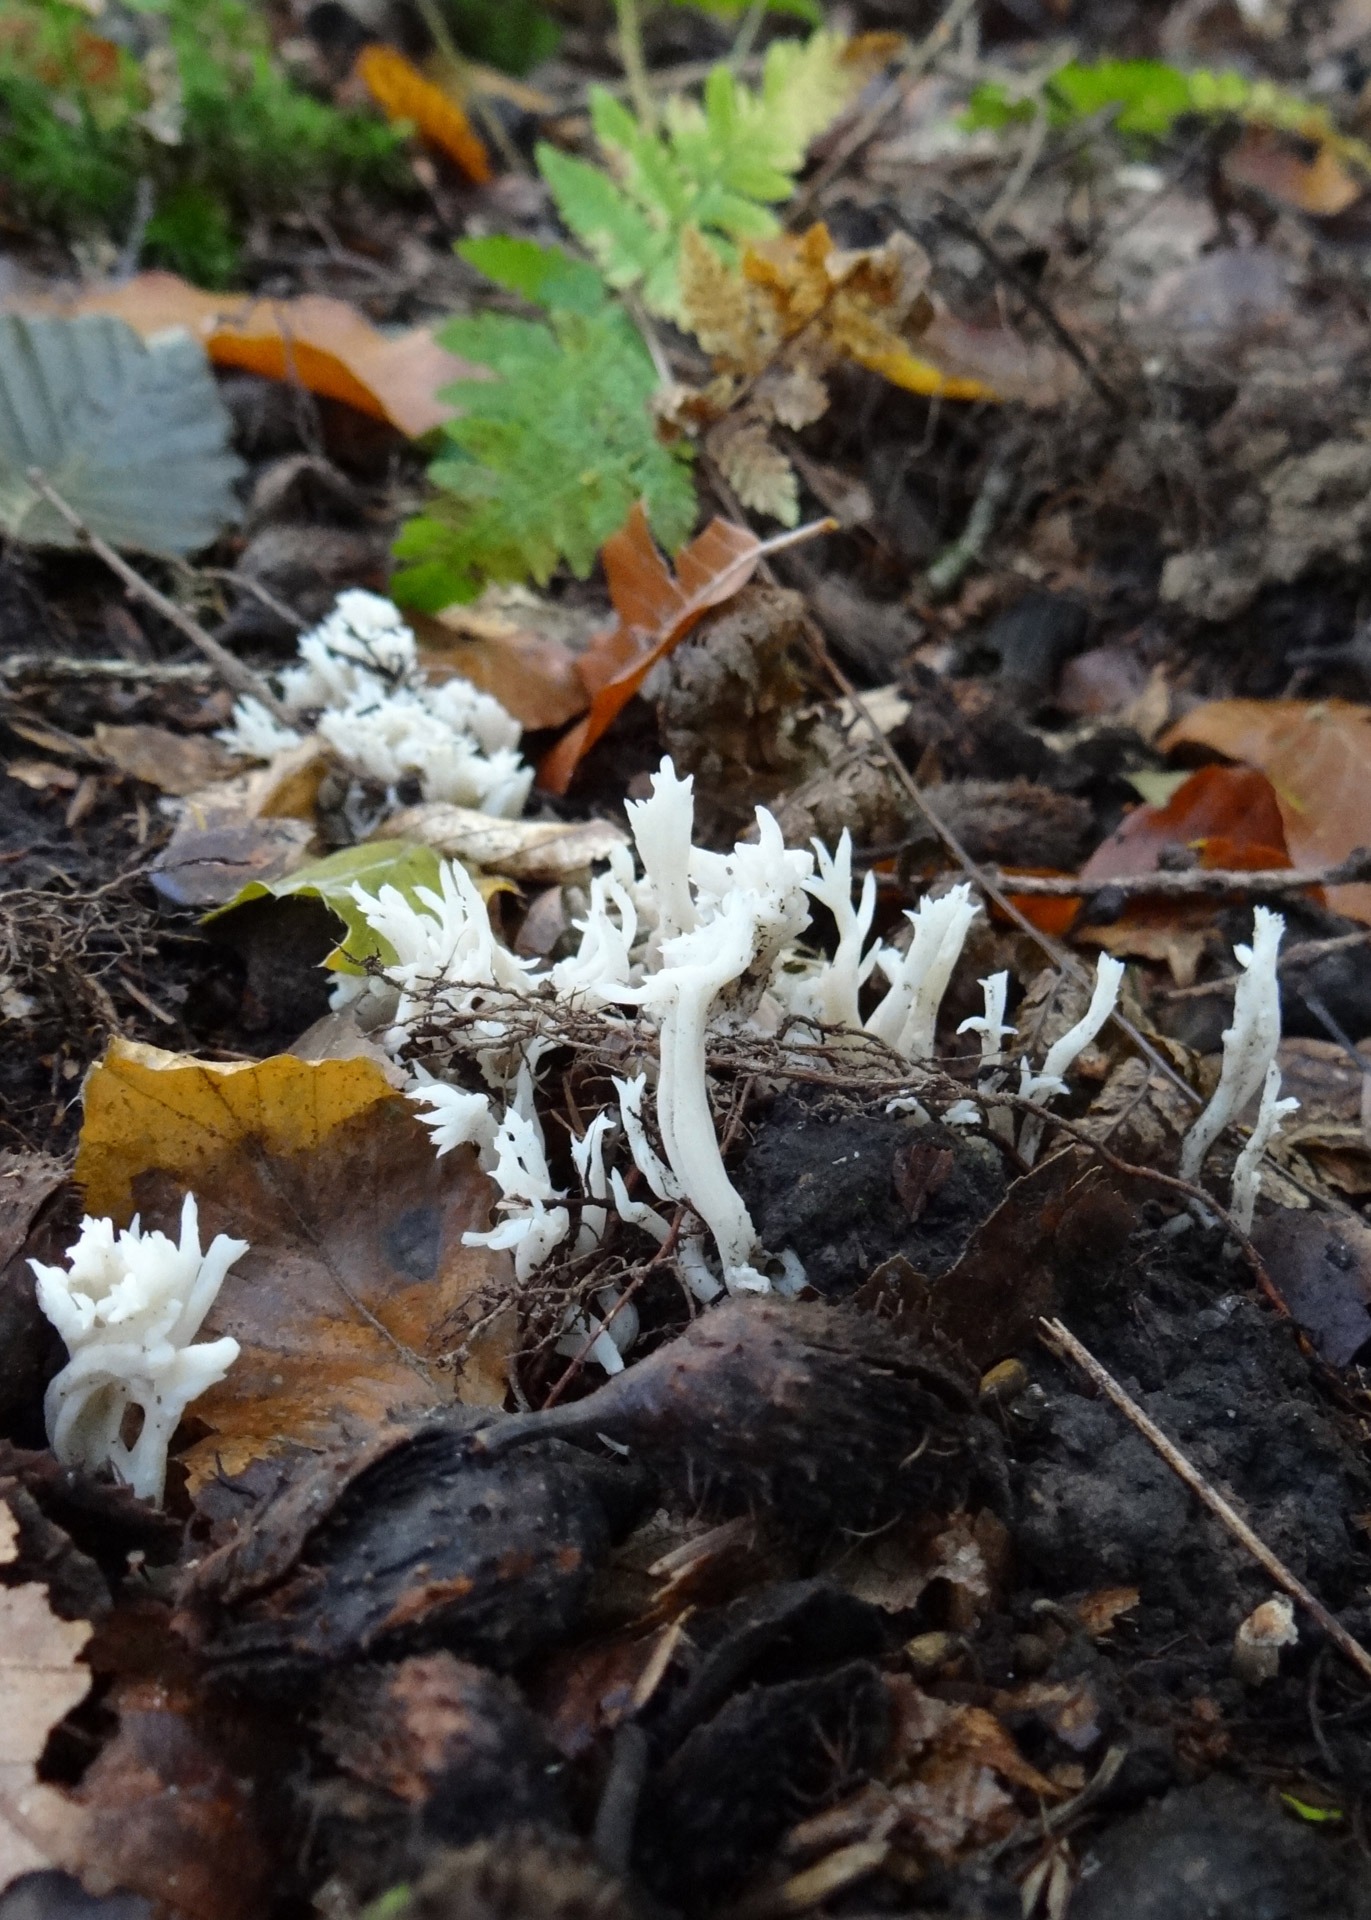
tree, nature, forest, branch, plant, leaf, flower, moss, europe, autumn, soil, botany, mushroom, flora, season, forest floor, leaves, fungus, spruce, woodland, beech, clavulina coralloides